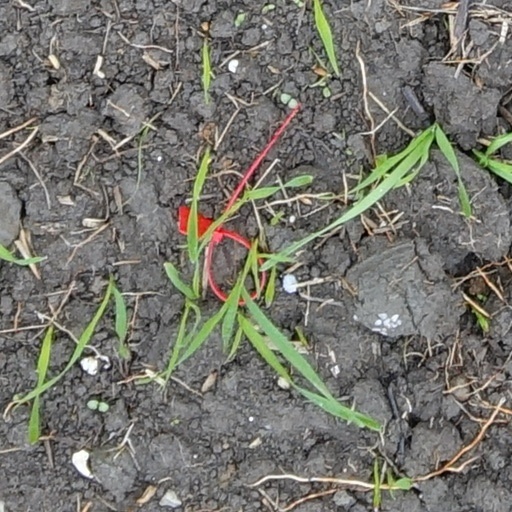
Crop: wheat